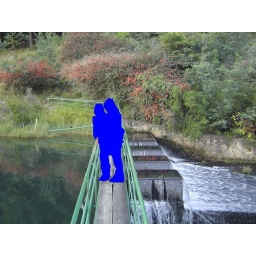
bridge above waterfall leading to path round lake -trout beck- (people covered over in ms-paint)